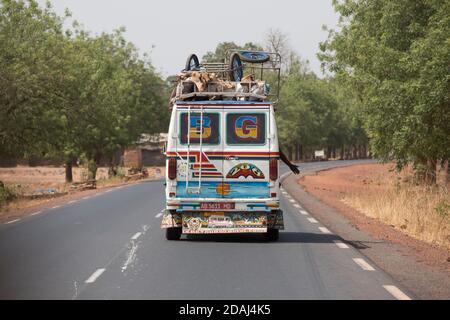
Nataal bii li miy wane mooy ag daamar gu tege ciw yoon cib tali di daw sëf ay godaar yu baree baree bari godaar yu bari ay weñ ak xeet xeet xeet yu ni deme oto bi nag daamar gi nag tali bi miy daw ay ay ab àll a ko séq ab ci biir àll la nekk daal  am garab yu bari yu ko séq.